Tagata Shrine

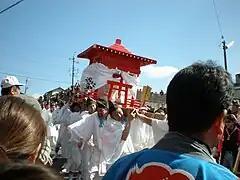
Hōnensai

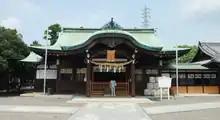
Tagata Jinja (田縣神社) in Komaki, Tagata, Aichi Prefecture

The venerated Shinto deities are Mitoshi (御歳神, Mitoshi-no-kami) and female deity Tamahime (玉姫命, Tamahime-no-mikoto). Mitoshi is the son of the Shinto male deity Toshigami (年神) or known by local as Ōtoshi (大歳神, Ōtoshi-no-kami) and grandson of the Shinto deity Susanoo. Tamahime is a princess and the daughter of Ō'arata (大荒田命, Ō'arata-no-Mikoto), the matriarch of "Owari" clan (尾張氏) of her husband (健稲種命, Take'inadane-no-mikoto) who were blessed with two sons and four daughters. After her husband's death, she returned to his hometown Arata (situated close to Komaki), encouraged to cultivate with the help of her father Ō'arata, honor and achieved his achievements.